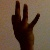
The image shows a hand gesture representing the number 9 in Indian Sign Language.